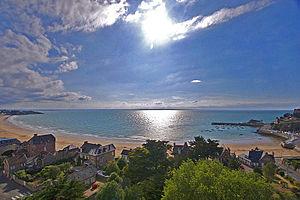
Le Mosquito, Beethoven en France ou Swiss-Mosquito en Suisse sont les marques déposées du même dispositif de harcèlement acoustique qui émet des sons à très haute fréquence, similaires au bourdonnement d'un moustique destiné à disperser les groupes d’adolescents qui auraient un comportement jugé anti-social par leurs utilisateurs. L'appareil est destiné aux adolescents et affecterait tout être humain de moins de 25 ans : fœtus d'une femme enceinte, bébé, enfant, adolescent et jeune adulte.